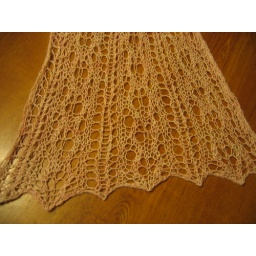
pink in box 3